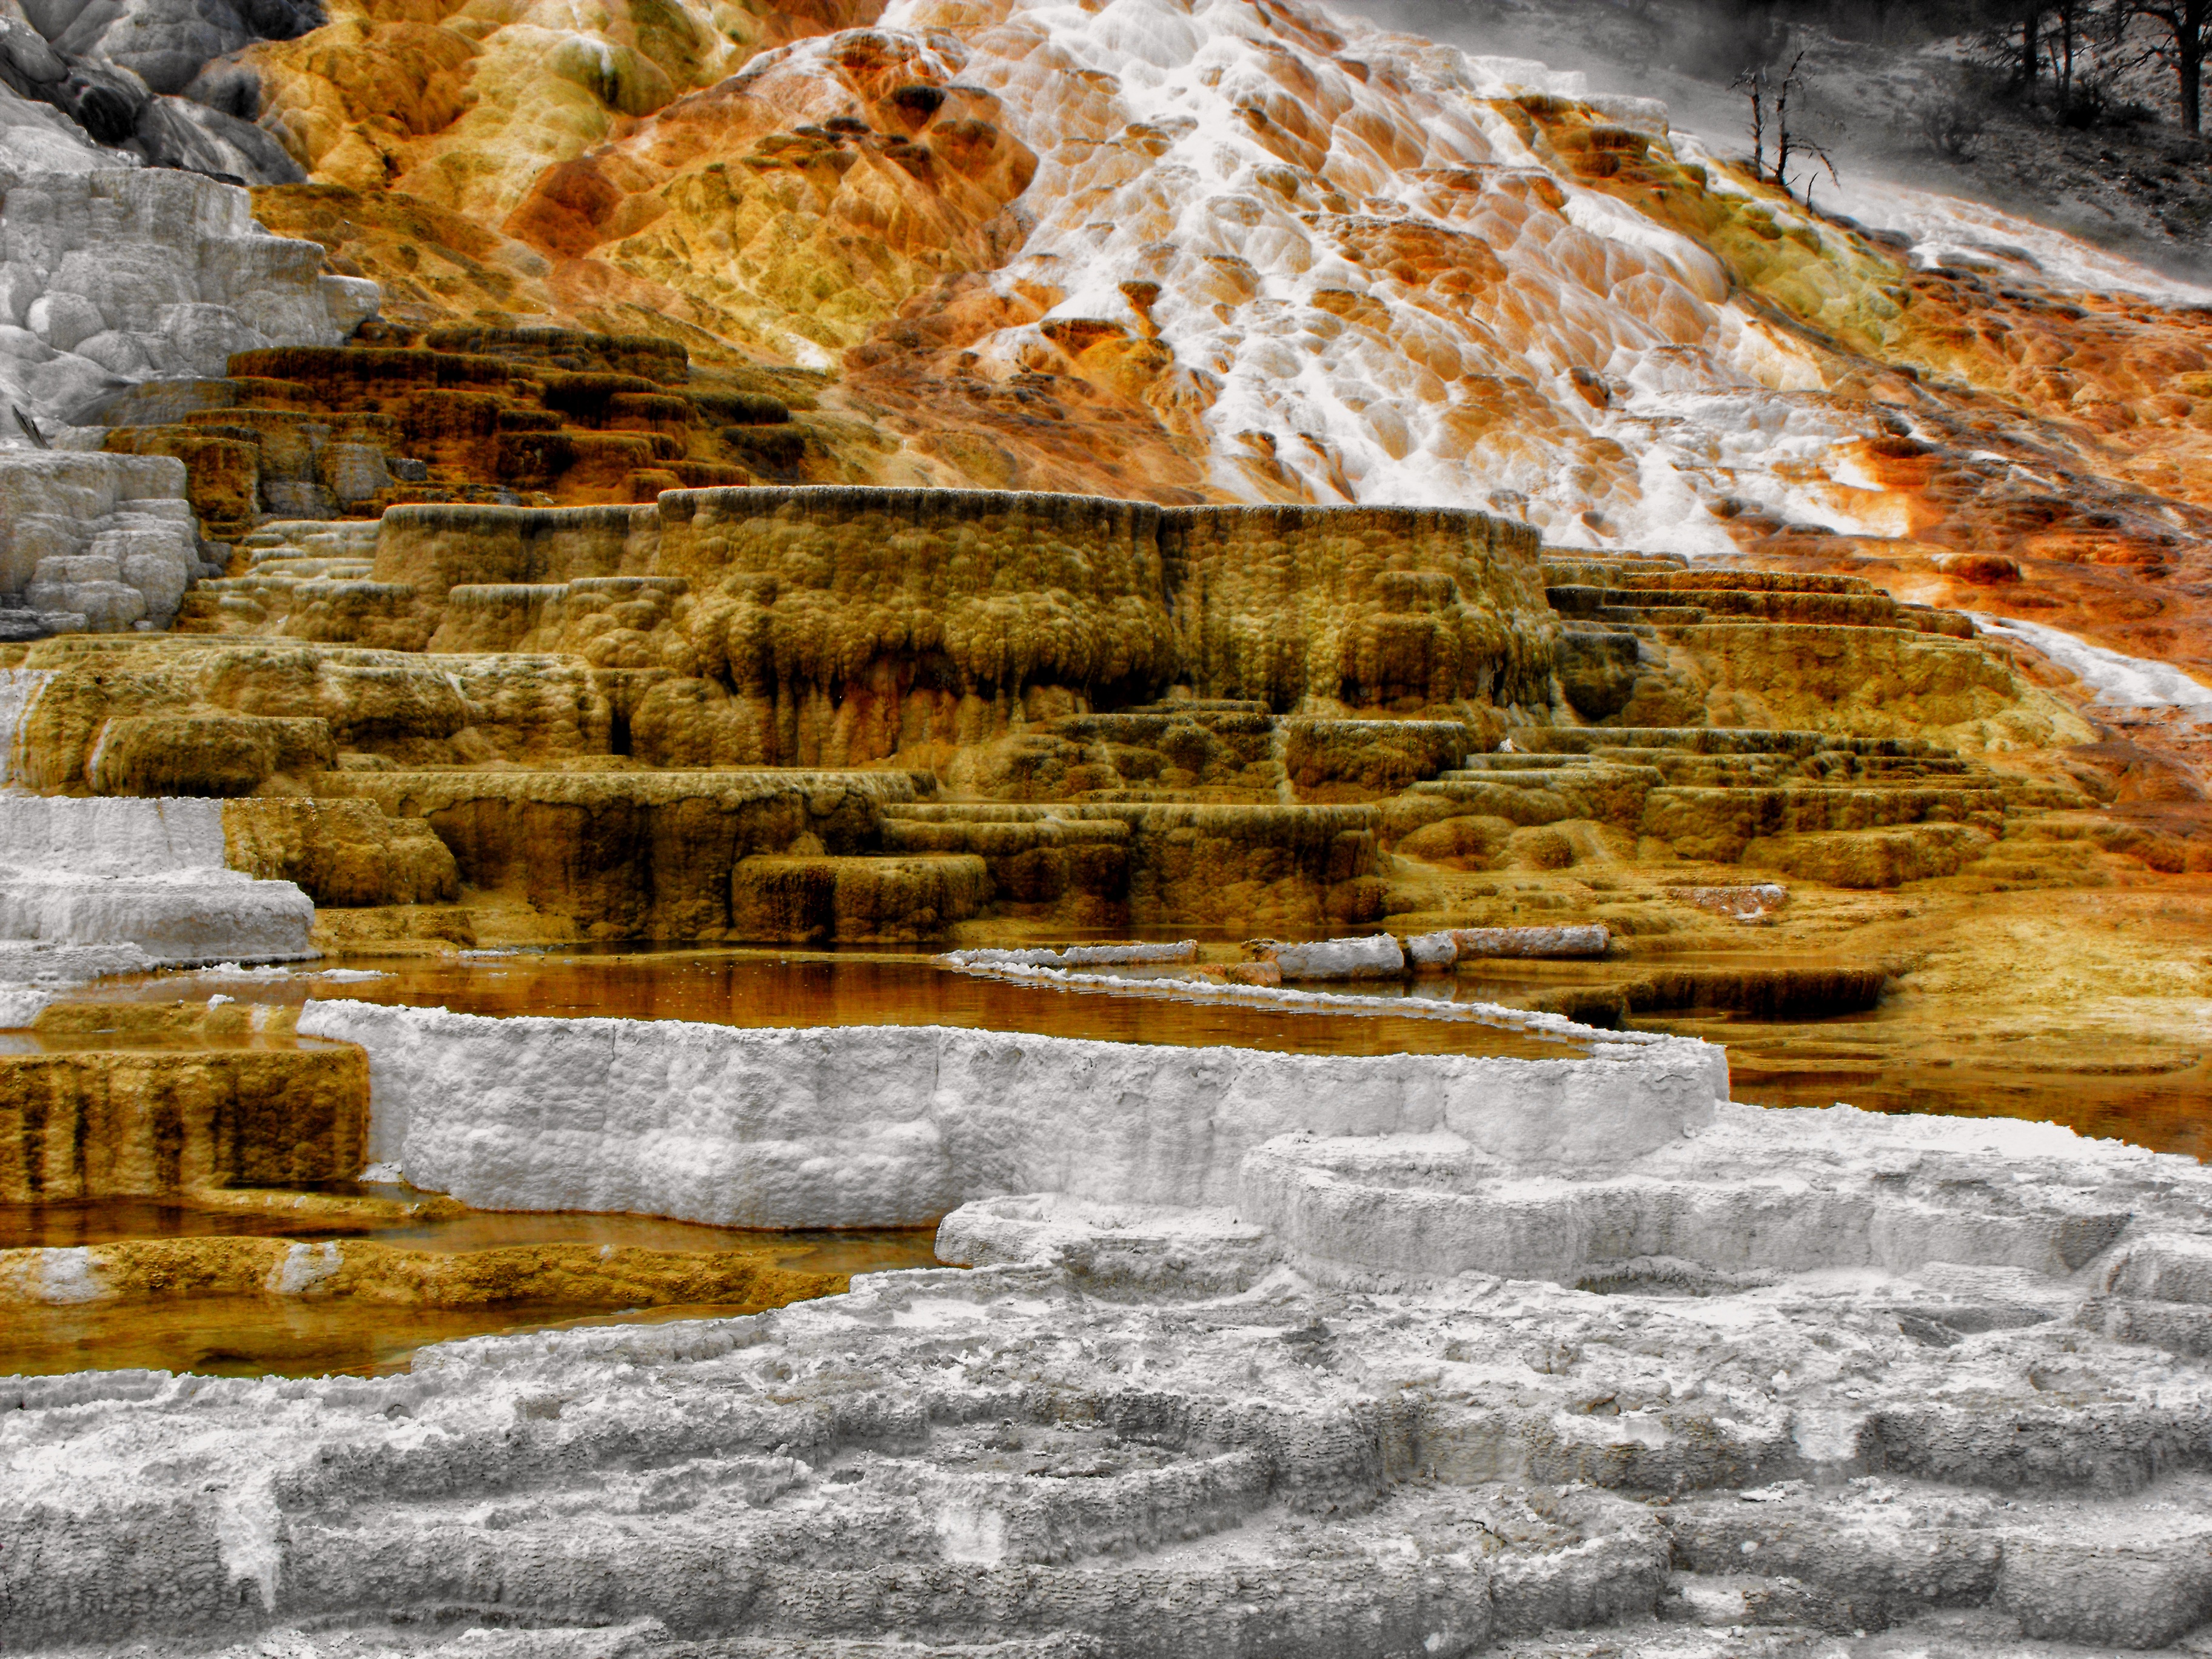
landscape, sea, water, nature, forest, outdoor, rock, ocean, wilderness, mountain, snow, cold, sky, white, animal, wall, valley, travel, formation, cliff, wildlife, wild, ice, reflection, scenic, glacier, autumn, park, usa, america, bay, blue, arctic, tourism, terrain, material, iceberg, national, north, geology, badlands, alaska, wadi, ancient history